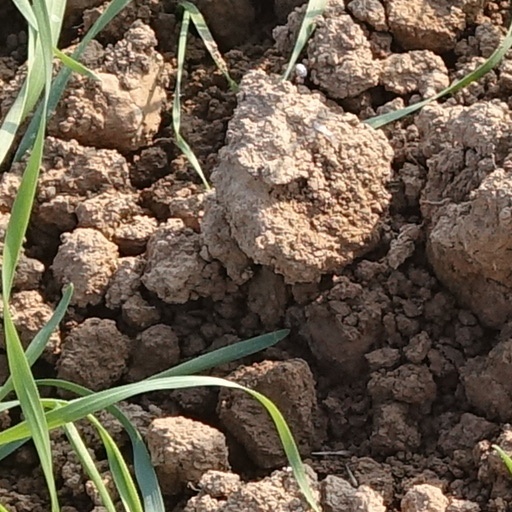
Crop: wheat